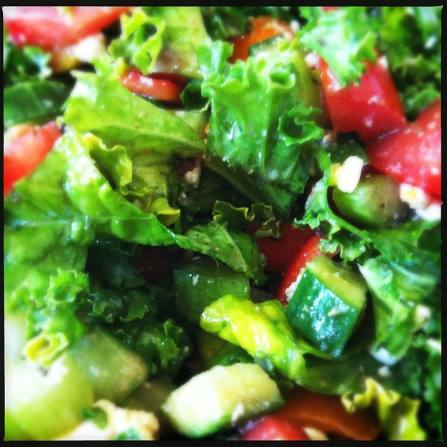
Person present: No